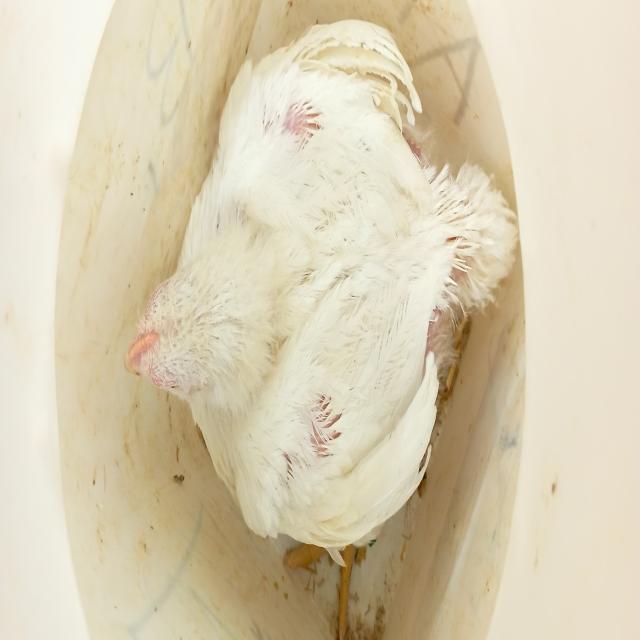
Weight: 1992 g